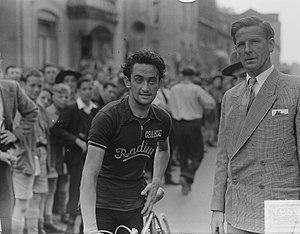
Hans Dekkers est un coureur cycliste néerlandais. Professionnel de 1951 à 1955, il a été champion des Pays-Bas sur route en 1952 et 1953, et vainqueur d'étape du Tour de France 1952.